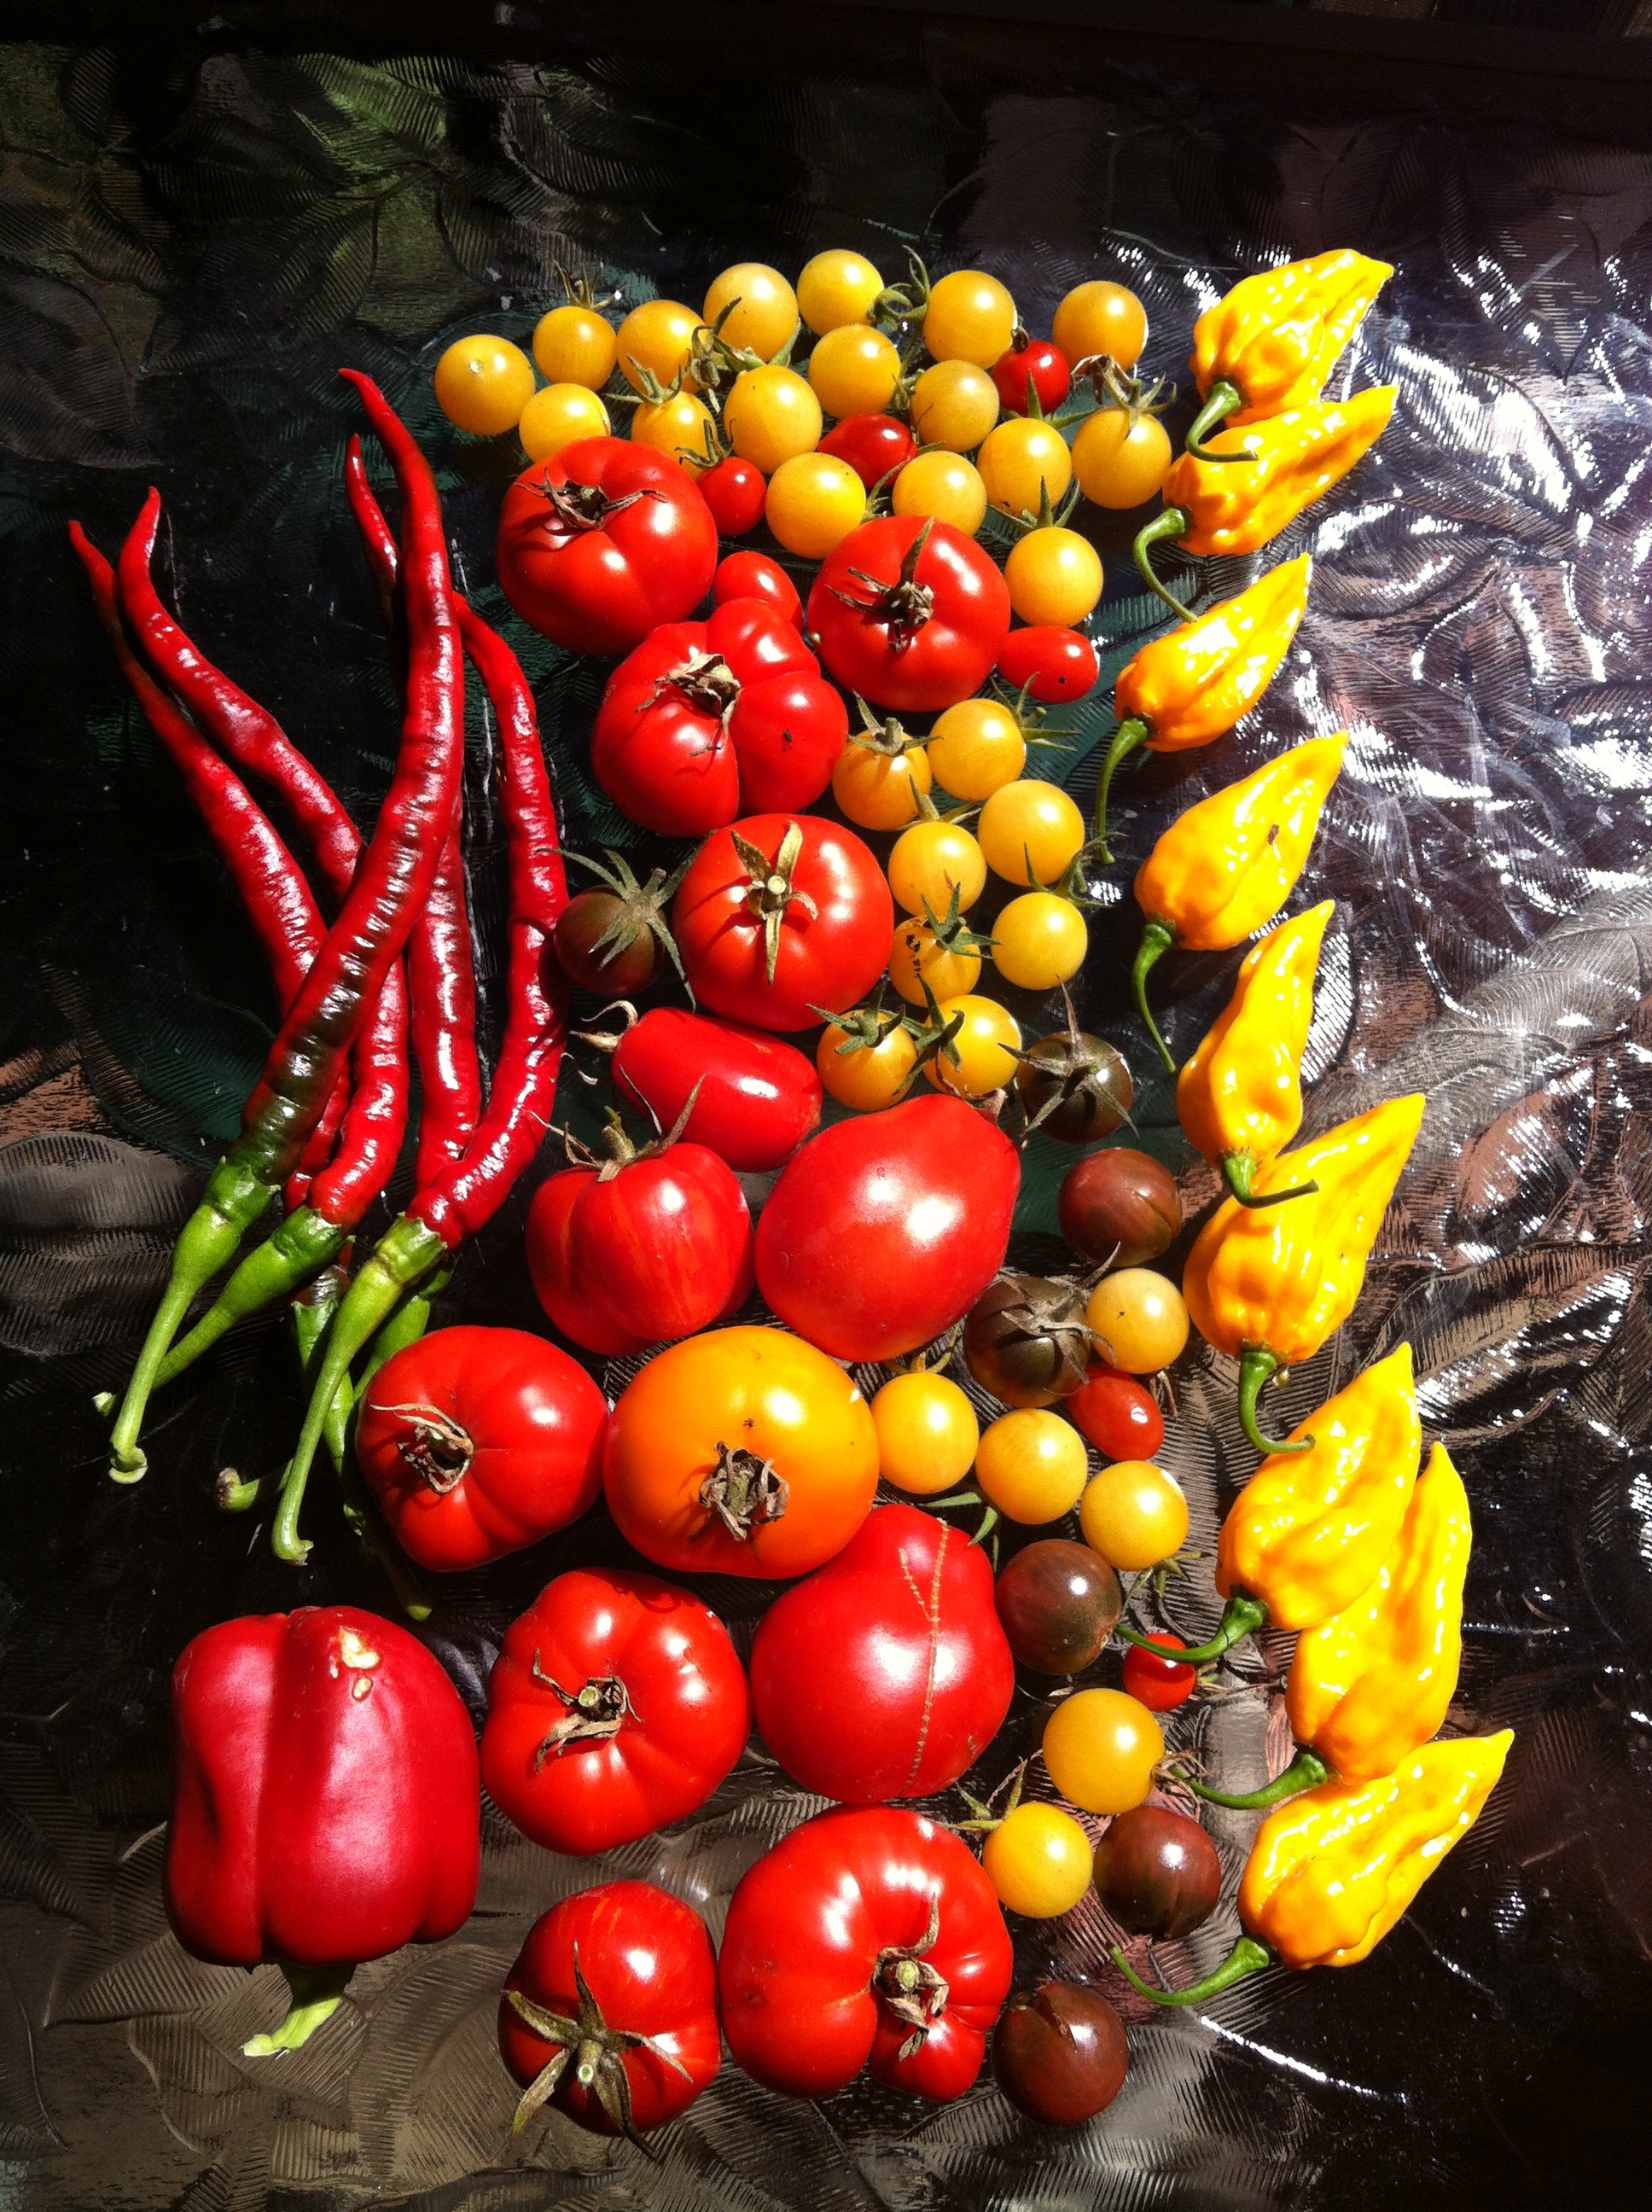
table, plant, fruit, food, pepper, red, harvest, produce, vegetable, garden, tomato, gardening, growing, flowering plant, land plant, potato and tomato genus